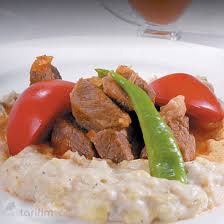
Yemek: hunkar_begendi